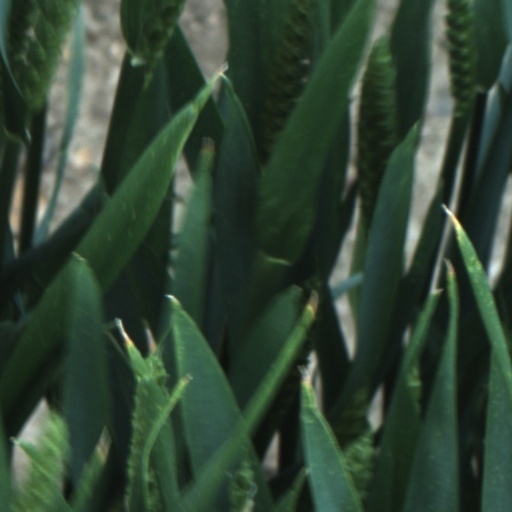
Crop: wheat